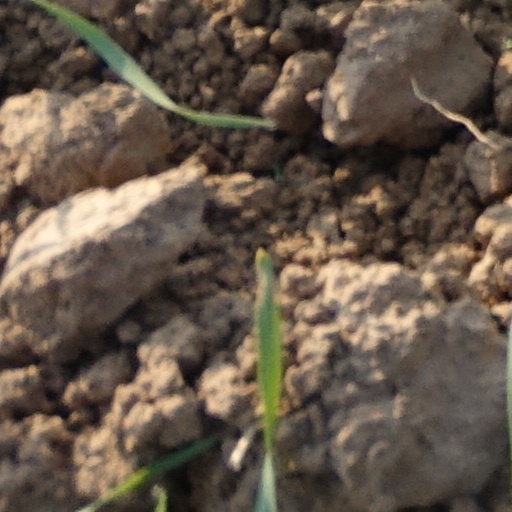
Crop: wheat